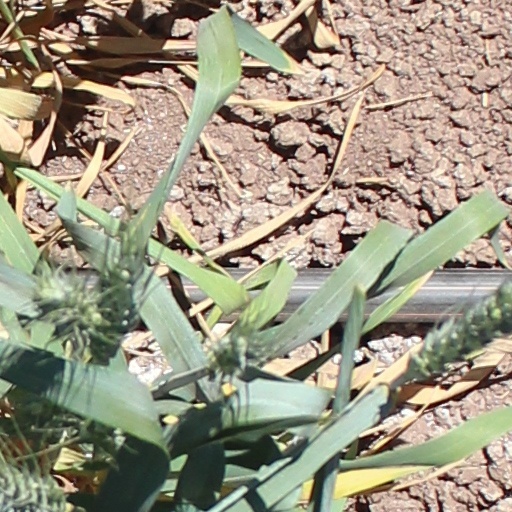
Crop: wheat